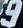
Number: 9